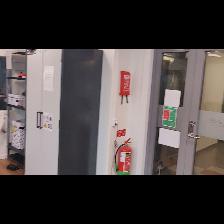
Label: NonHuman